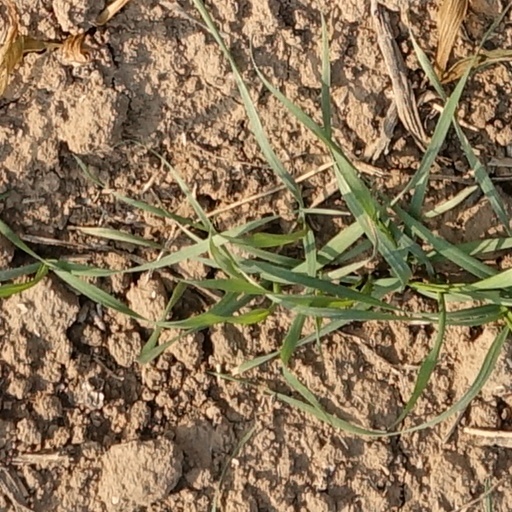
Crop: wheat